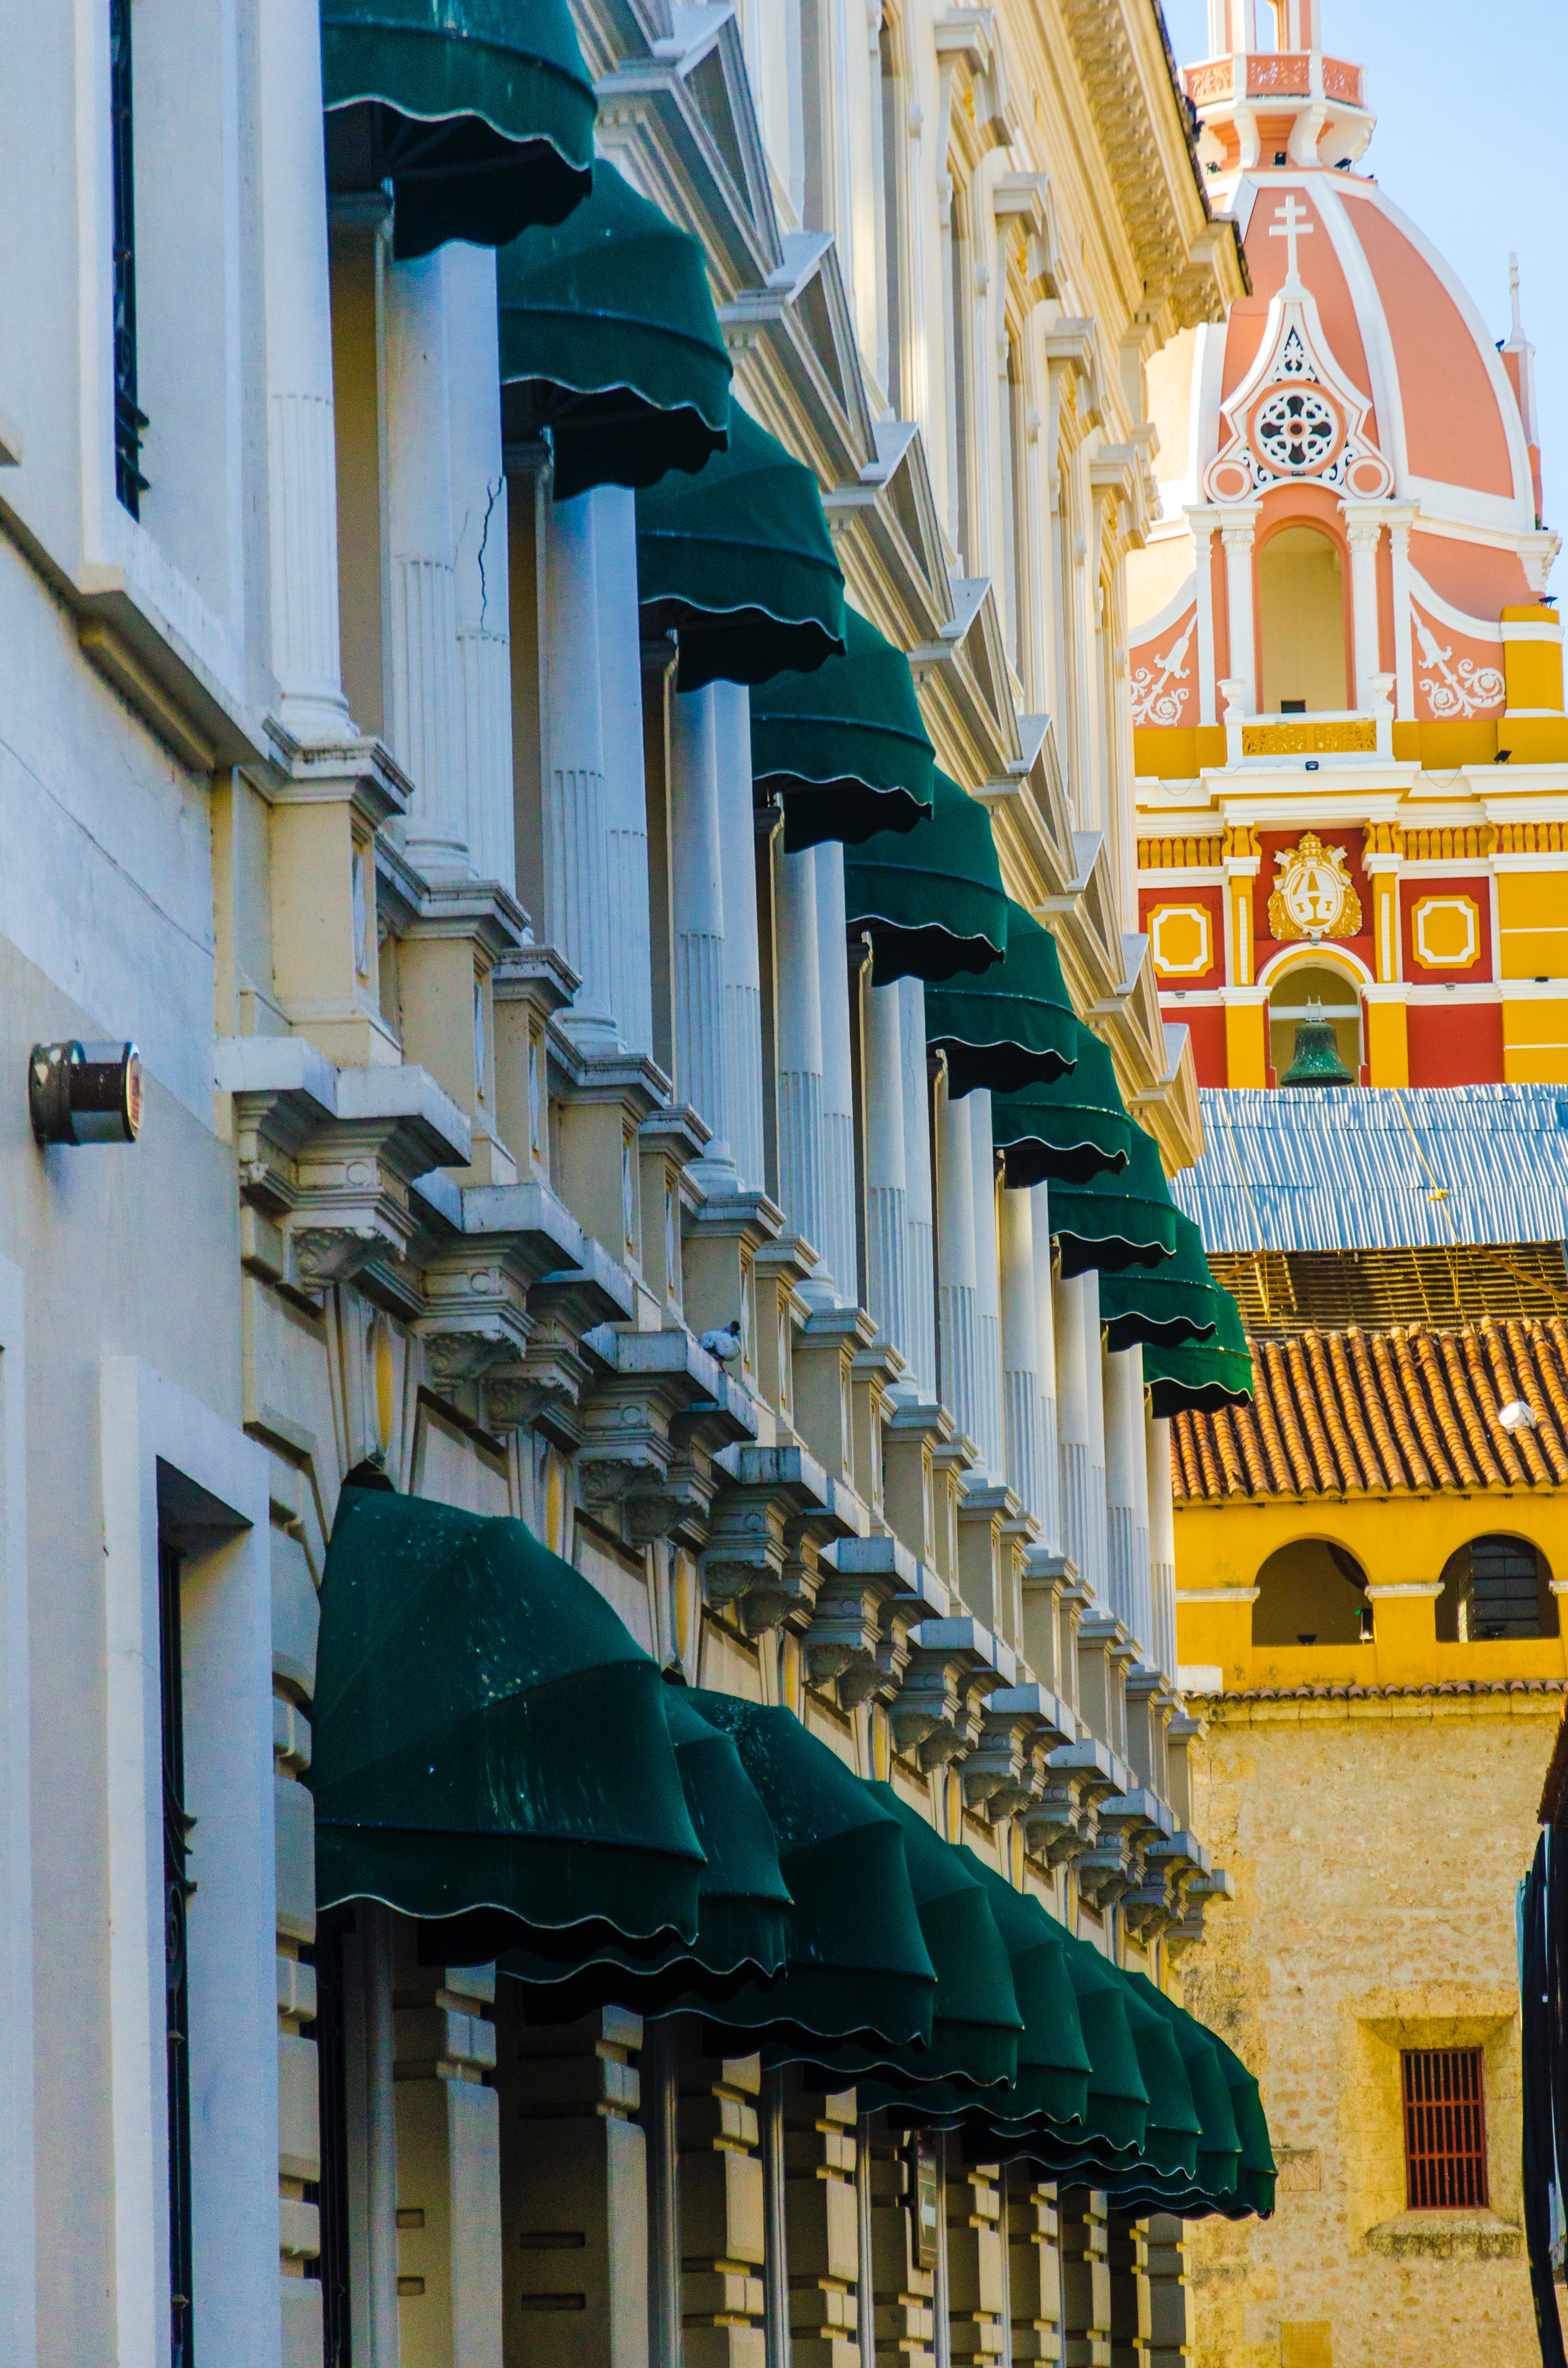
architecture, house, window, palace, balcony, color, landmark, facade, interior design, stairs, urban area